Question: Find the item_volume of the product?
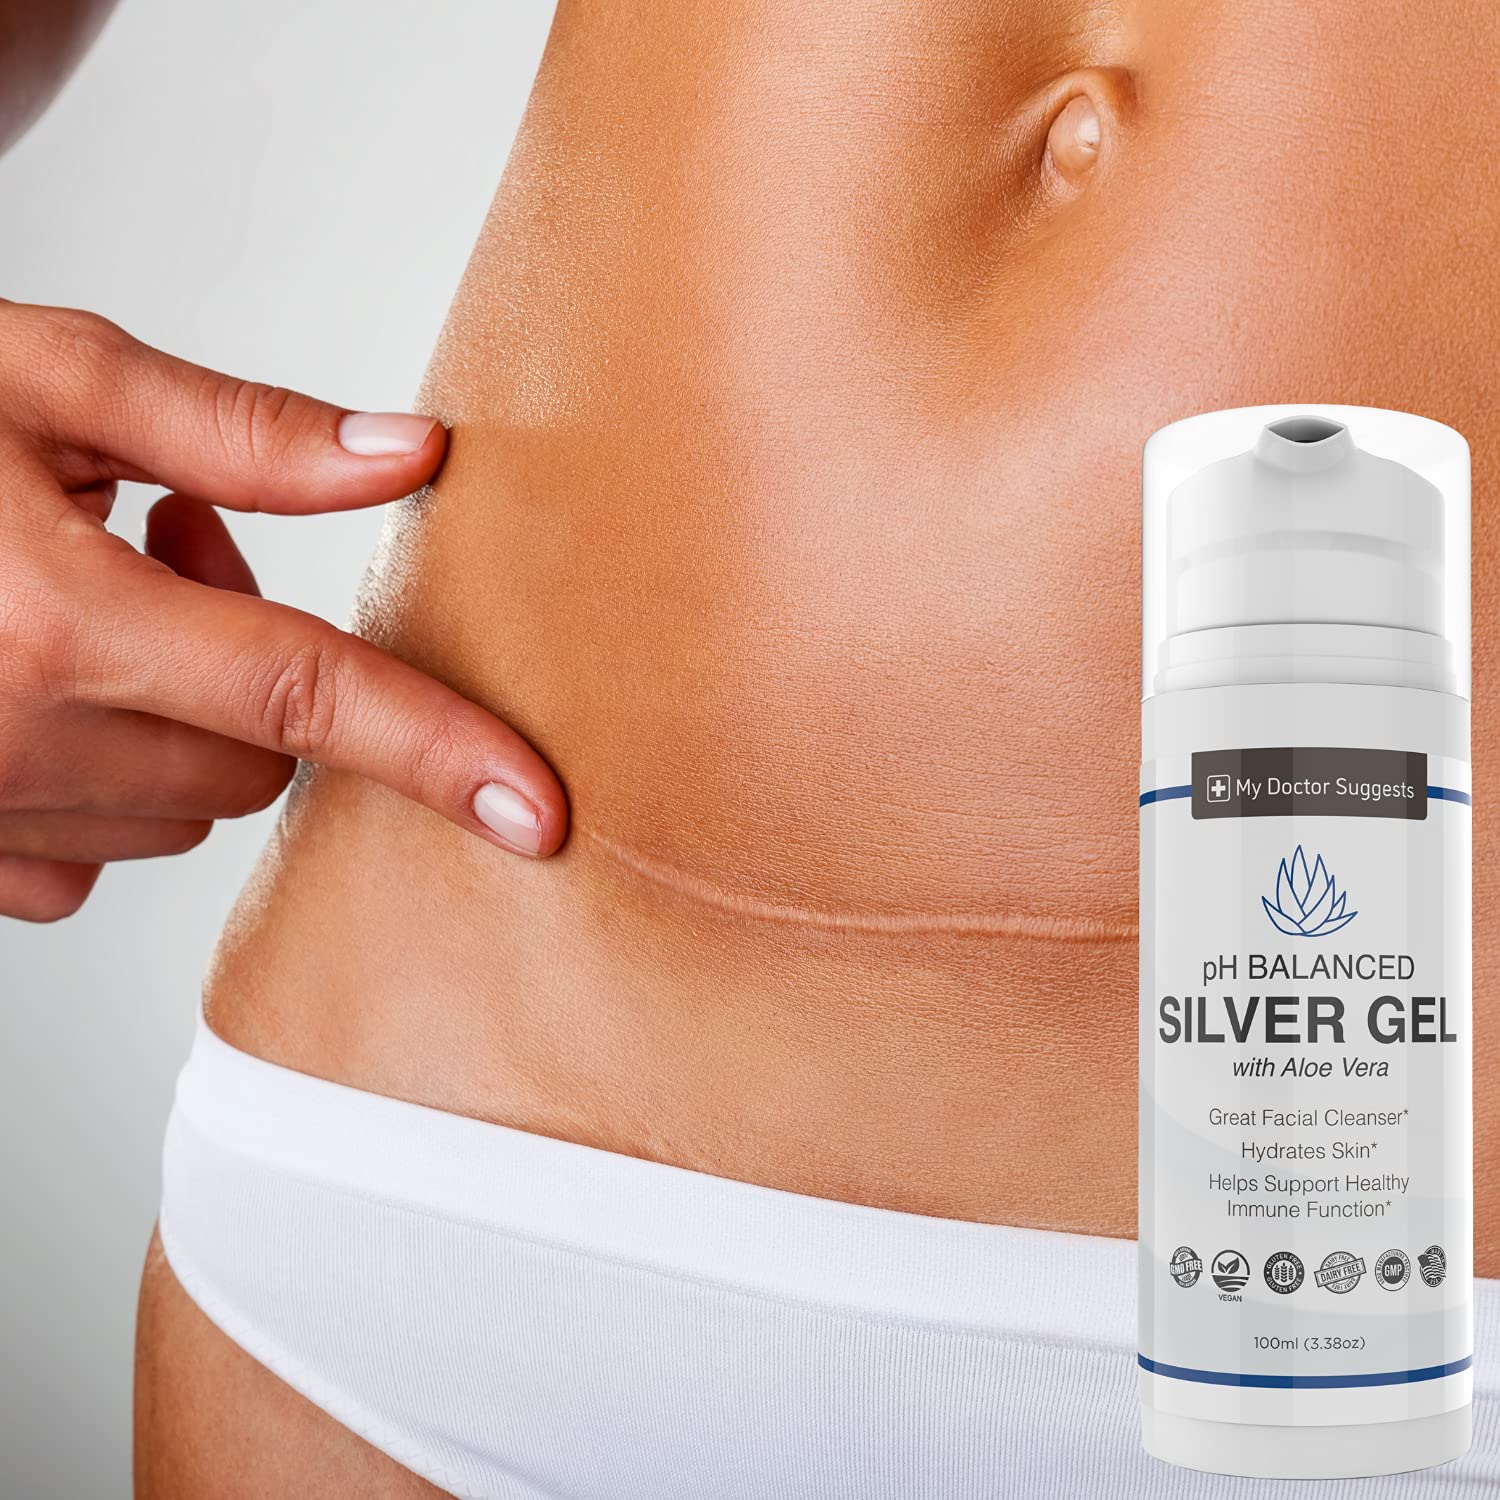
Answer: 100.0 fluid ounce